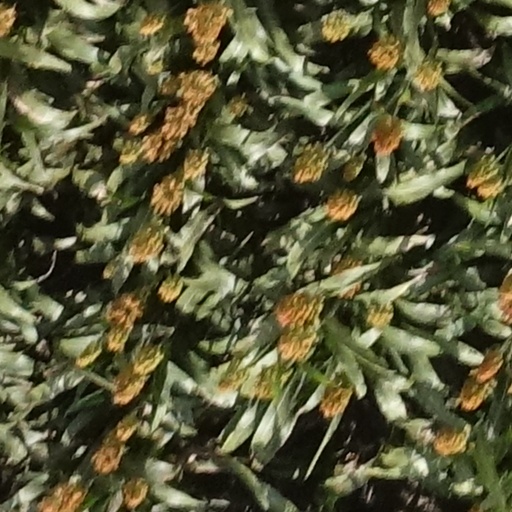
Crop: sorghum